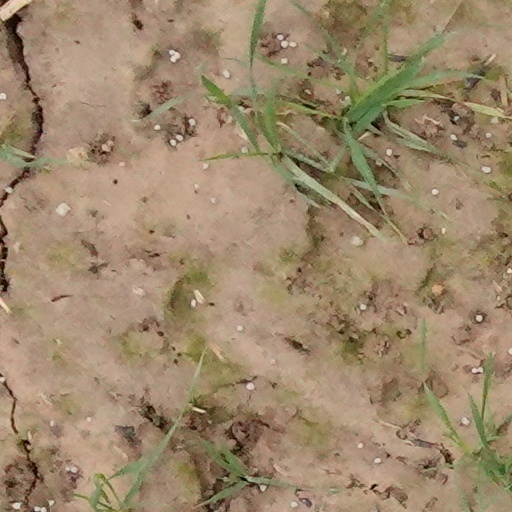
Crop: wheat